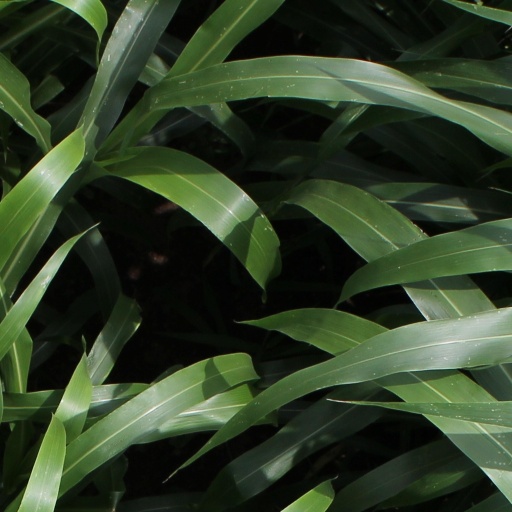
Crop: sorghum